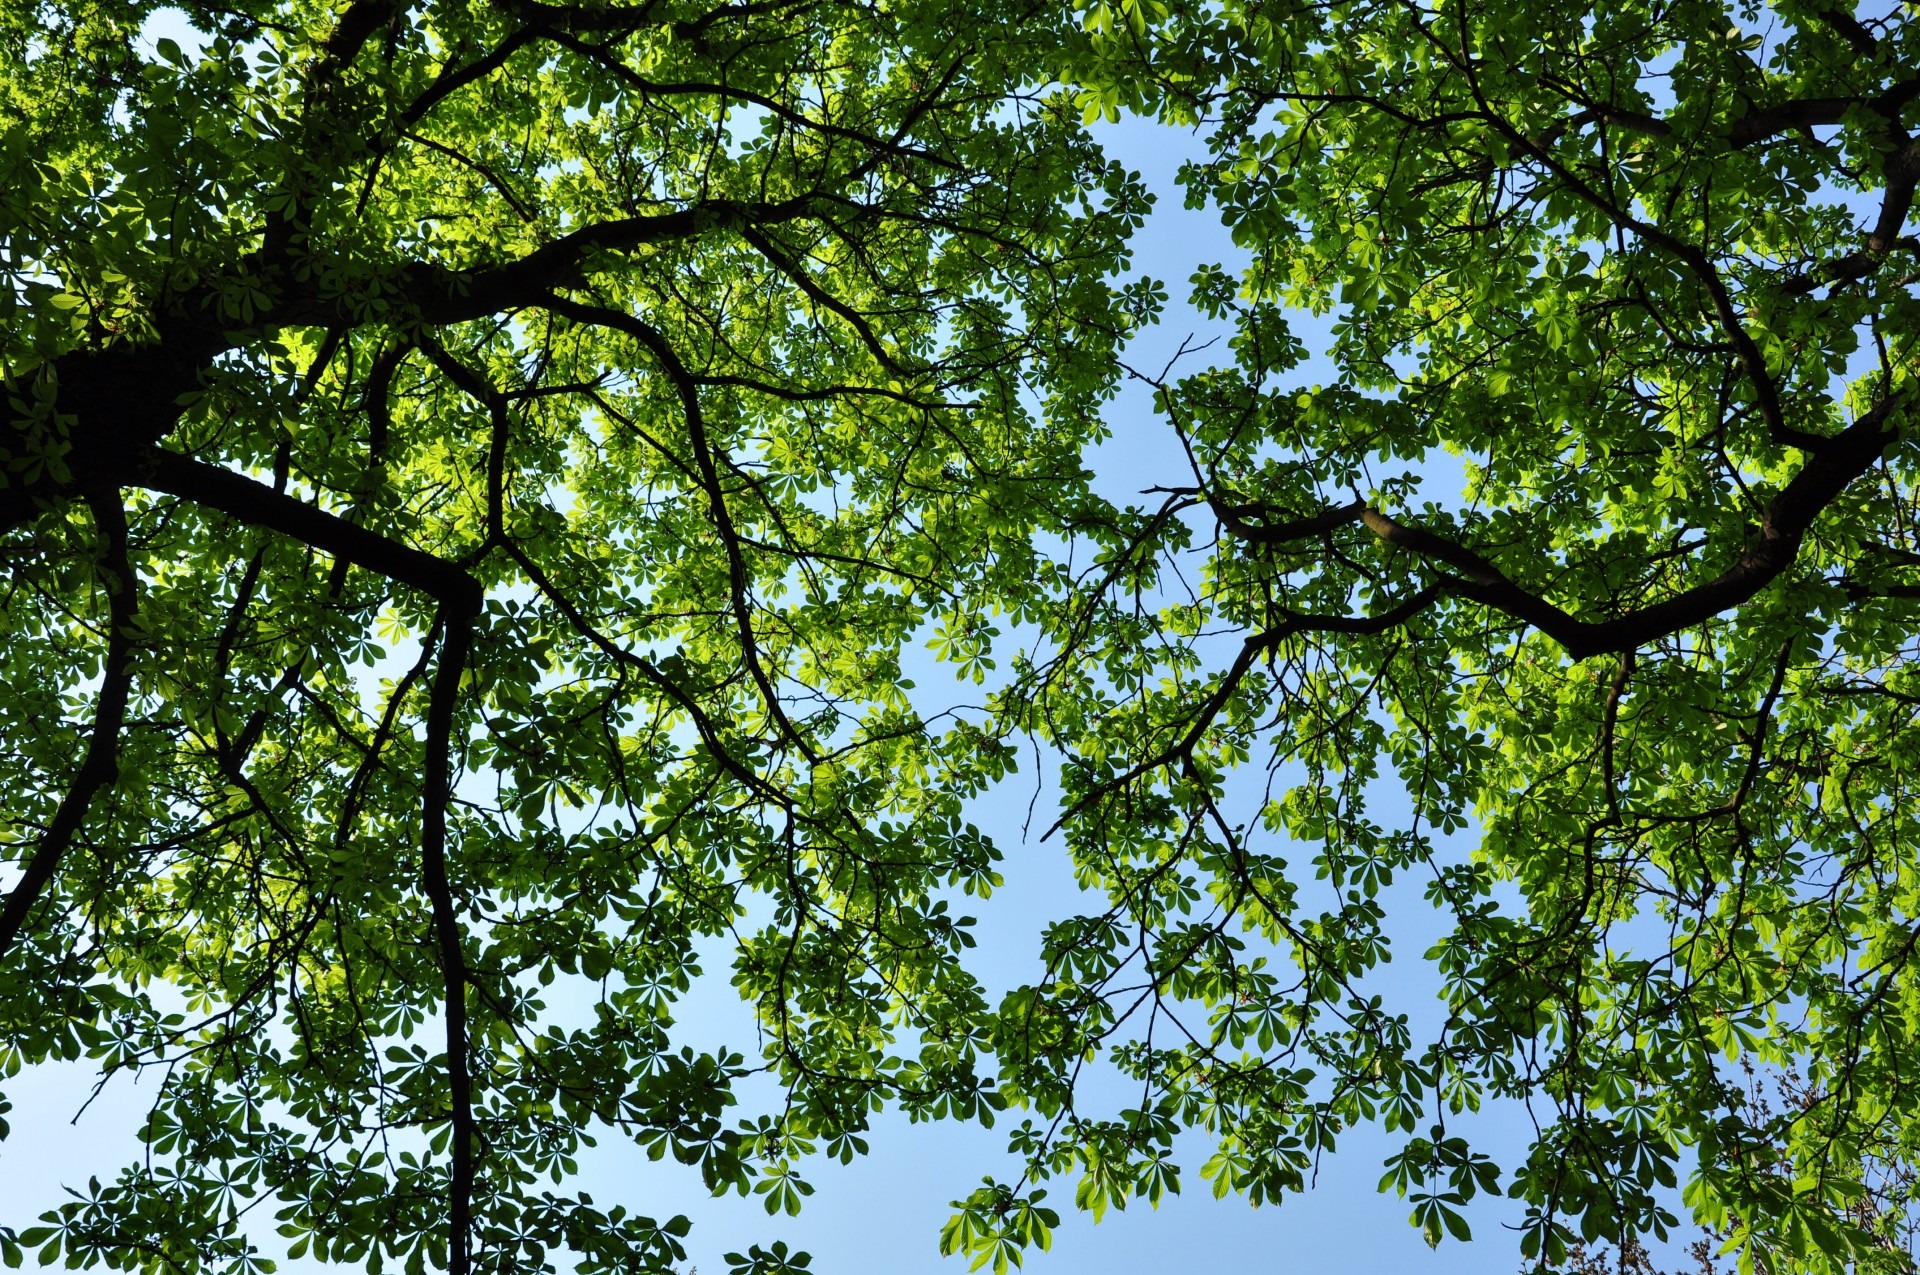
tree, forest, branch, plant, sky, meadow, sunlight, leaf, flower, environment, foliage, green, birch, autumn, botany, blue, flora, plants, greenery, looking up, above, trees, leaves, leafy, woods, stems, branches, wooden, growing, deciduous, trunks, big, grove, large, gardens, woodland, habitat, parks, shades, shading, ecosystem, higher, woody, shelters, flowering plant, natural environment, woody plant, temperate broadleaf and mixed forest, land plant